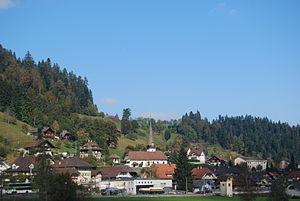
Signau est une commune suisse du canton de Berne, située dans l'arrondissement administratif de l'Emmental.